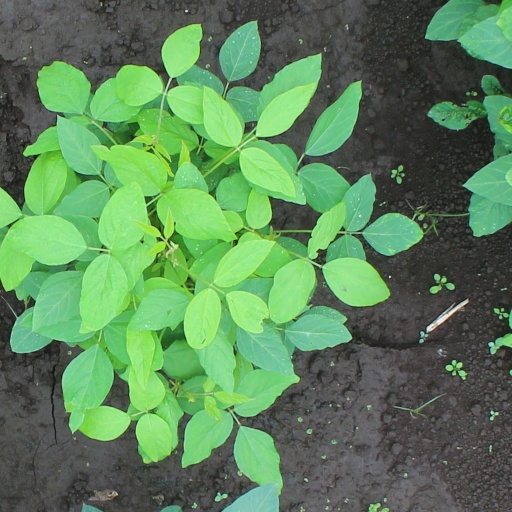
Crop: soybean